Suncheon

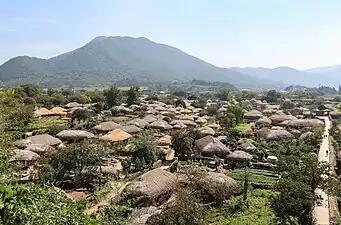
Naganeupseong Folk Village

On its website, Suncheon is dubbed by its city council as "the City of Beautiful People", and its slogan is "Aha! Suncheon."